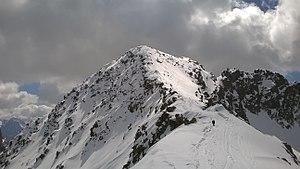
La province autonome de Trente, communément appelé Trentin, est une province italienne situé dans le Nord-Est du pays, ayant pour chef-lieu la ville de Trente, qui lui a donné son nom. Le Trentin s'articule sur un axe principal constitué par l'ample sillon longitudinal du fleuve Adige, avec à l'ouest les Alpes rhétiques méridionales et à l'est les Dolomites.